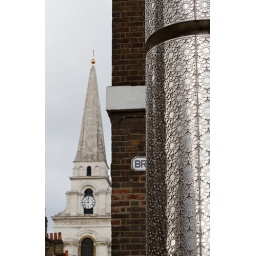
In the foreground is the base of the tower of Brick Lane mosque, and in the background is the spire of Christ Church, Spitalfields.